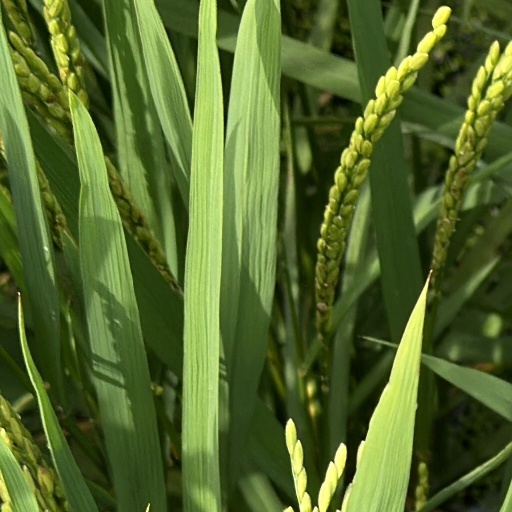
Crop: rice